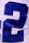
Number: 2